Asty

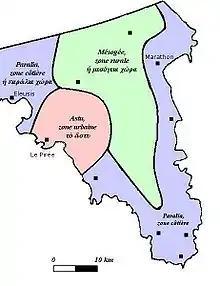
The division of Attica into urban (pink), inland (green), and coastal (blue) zones by Cleisthenes

Asty was the physical space of a city or town in Ancient Greece, especially as opposed to the political concept of a "polis", which encompassed the entire territory and citizen body of a city-state.